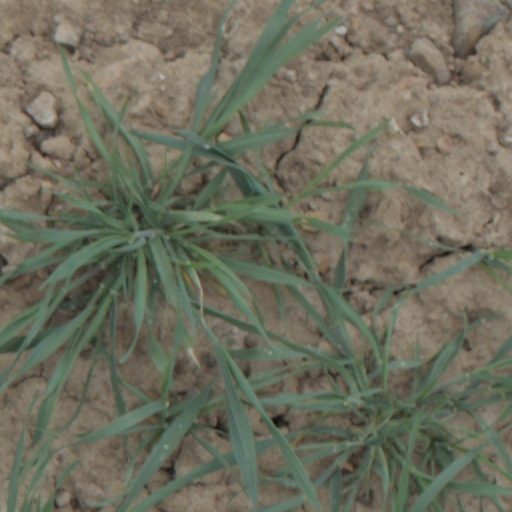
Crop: wheat